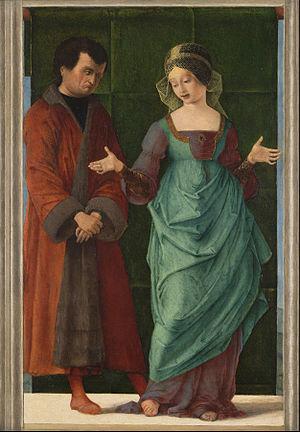
Porcie est une femme de la Rome antique, fille de Caton d'Utique et femme de Brutus, morte en 42 av. J.-C. Sa mort est un exemple de fidélité à son époux, mais non le seul à cette époque agitée de la fin de la république.